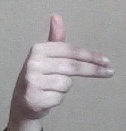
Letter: ghain